Galusha Pennypacker

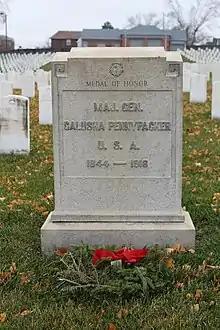
Pennypacker's tombstone in Philadelphia National Cemetery

Nearly fifty-two years after the Civil War, Pennypacker died from complications of his Civil War injuries. He died in Philadelphia, on October 1, 1916. He is buried in Philadelphia National Cemetery. He died less than a month after the death of his noted cousin, former Pennsylvania Governor Samuel W. Pennypacker.